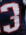
Number: 3